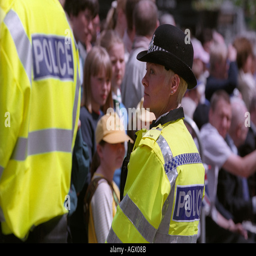
a female police officer looking at the crowd in fluorescent jacket